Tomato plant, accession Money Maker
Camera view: horizontal (90 deg, fisheye); turntable rotation: 300 degrees
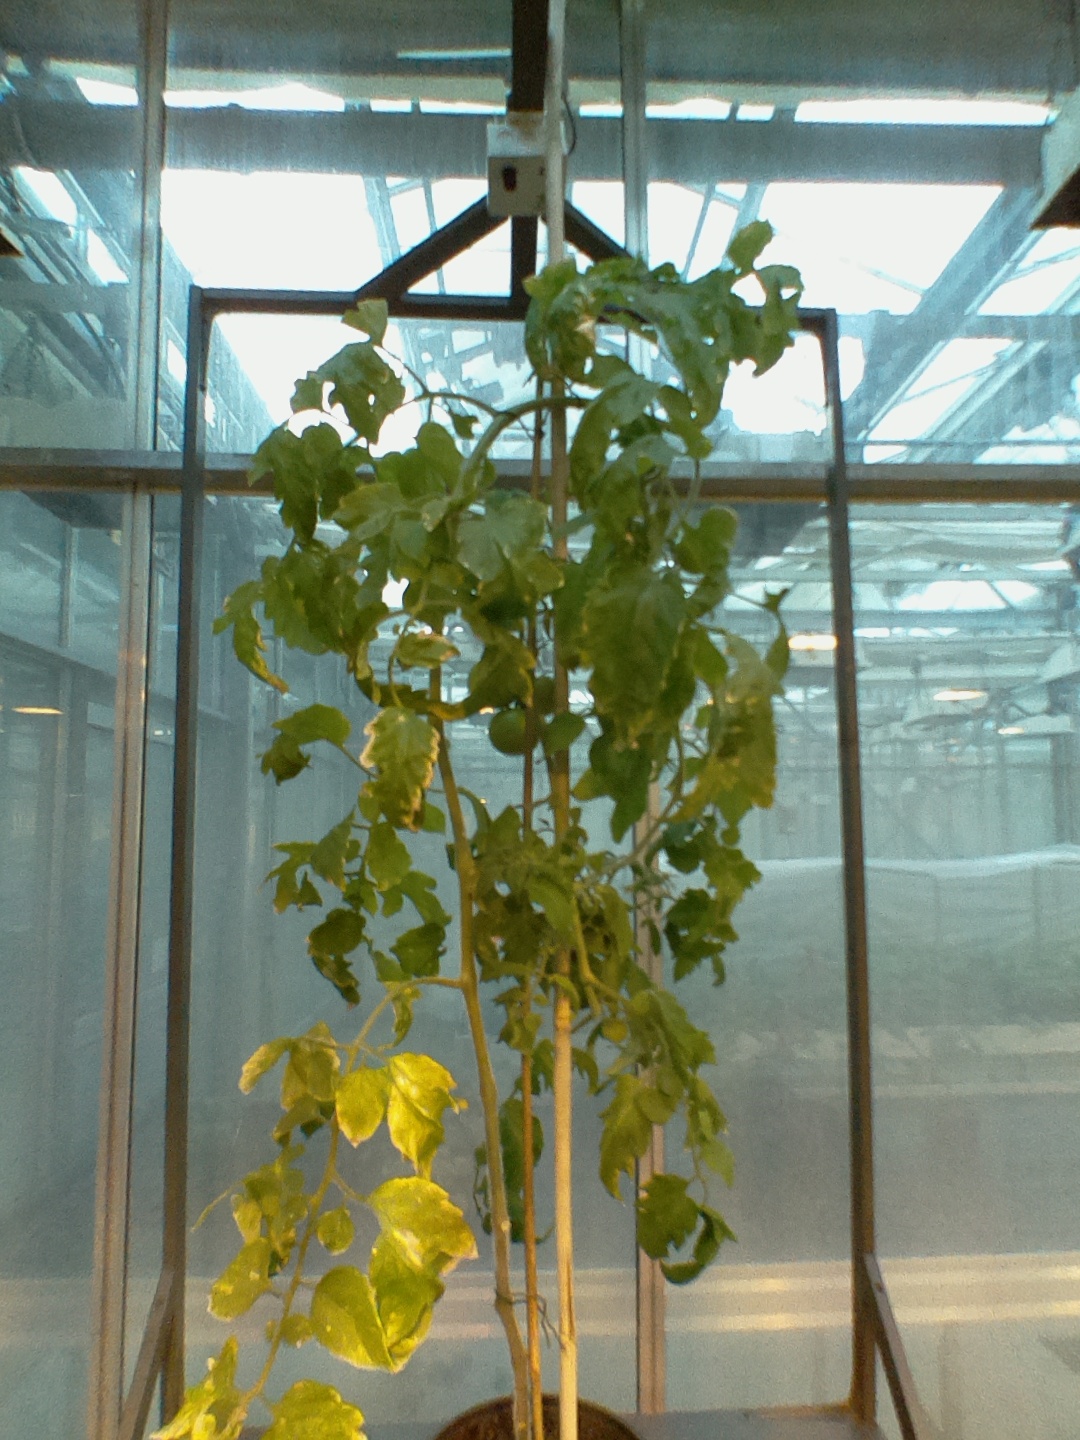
BBCH growth stage 78: 80% -90% of final fruit size